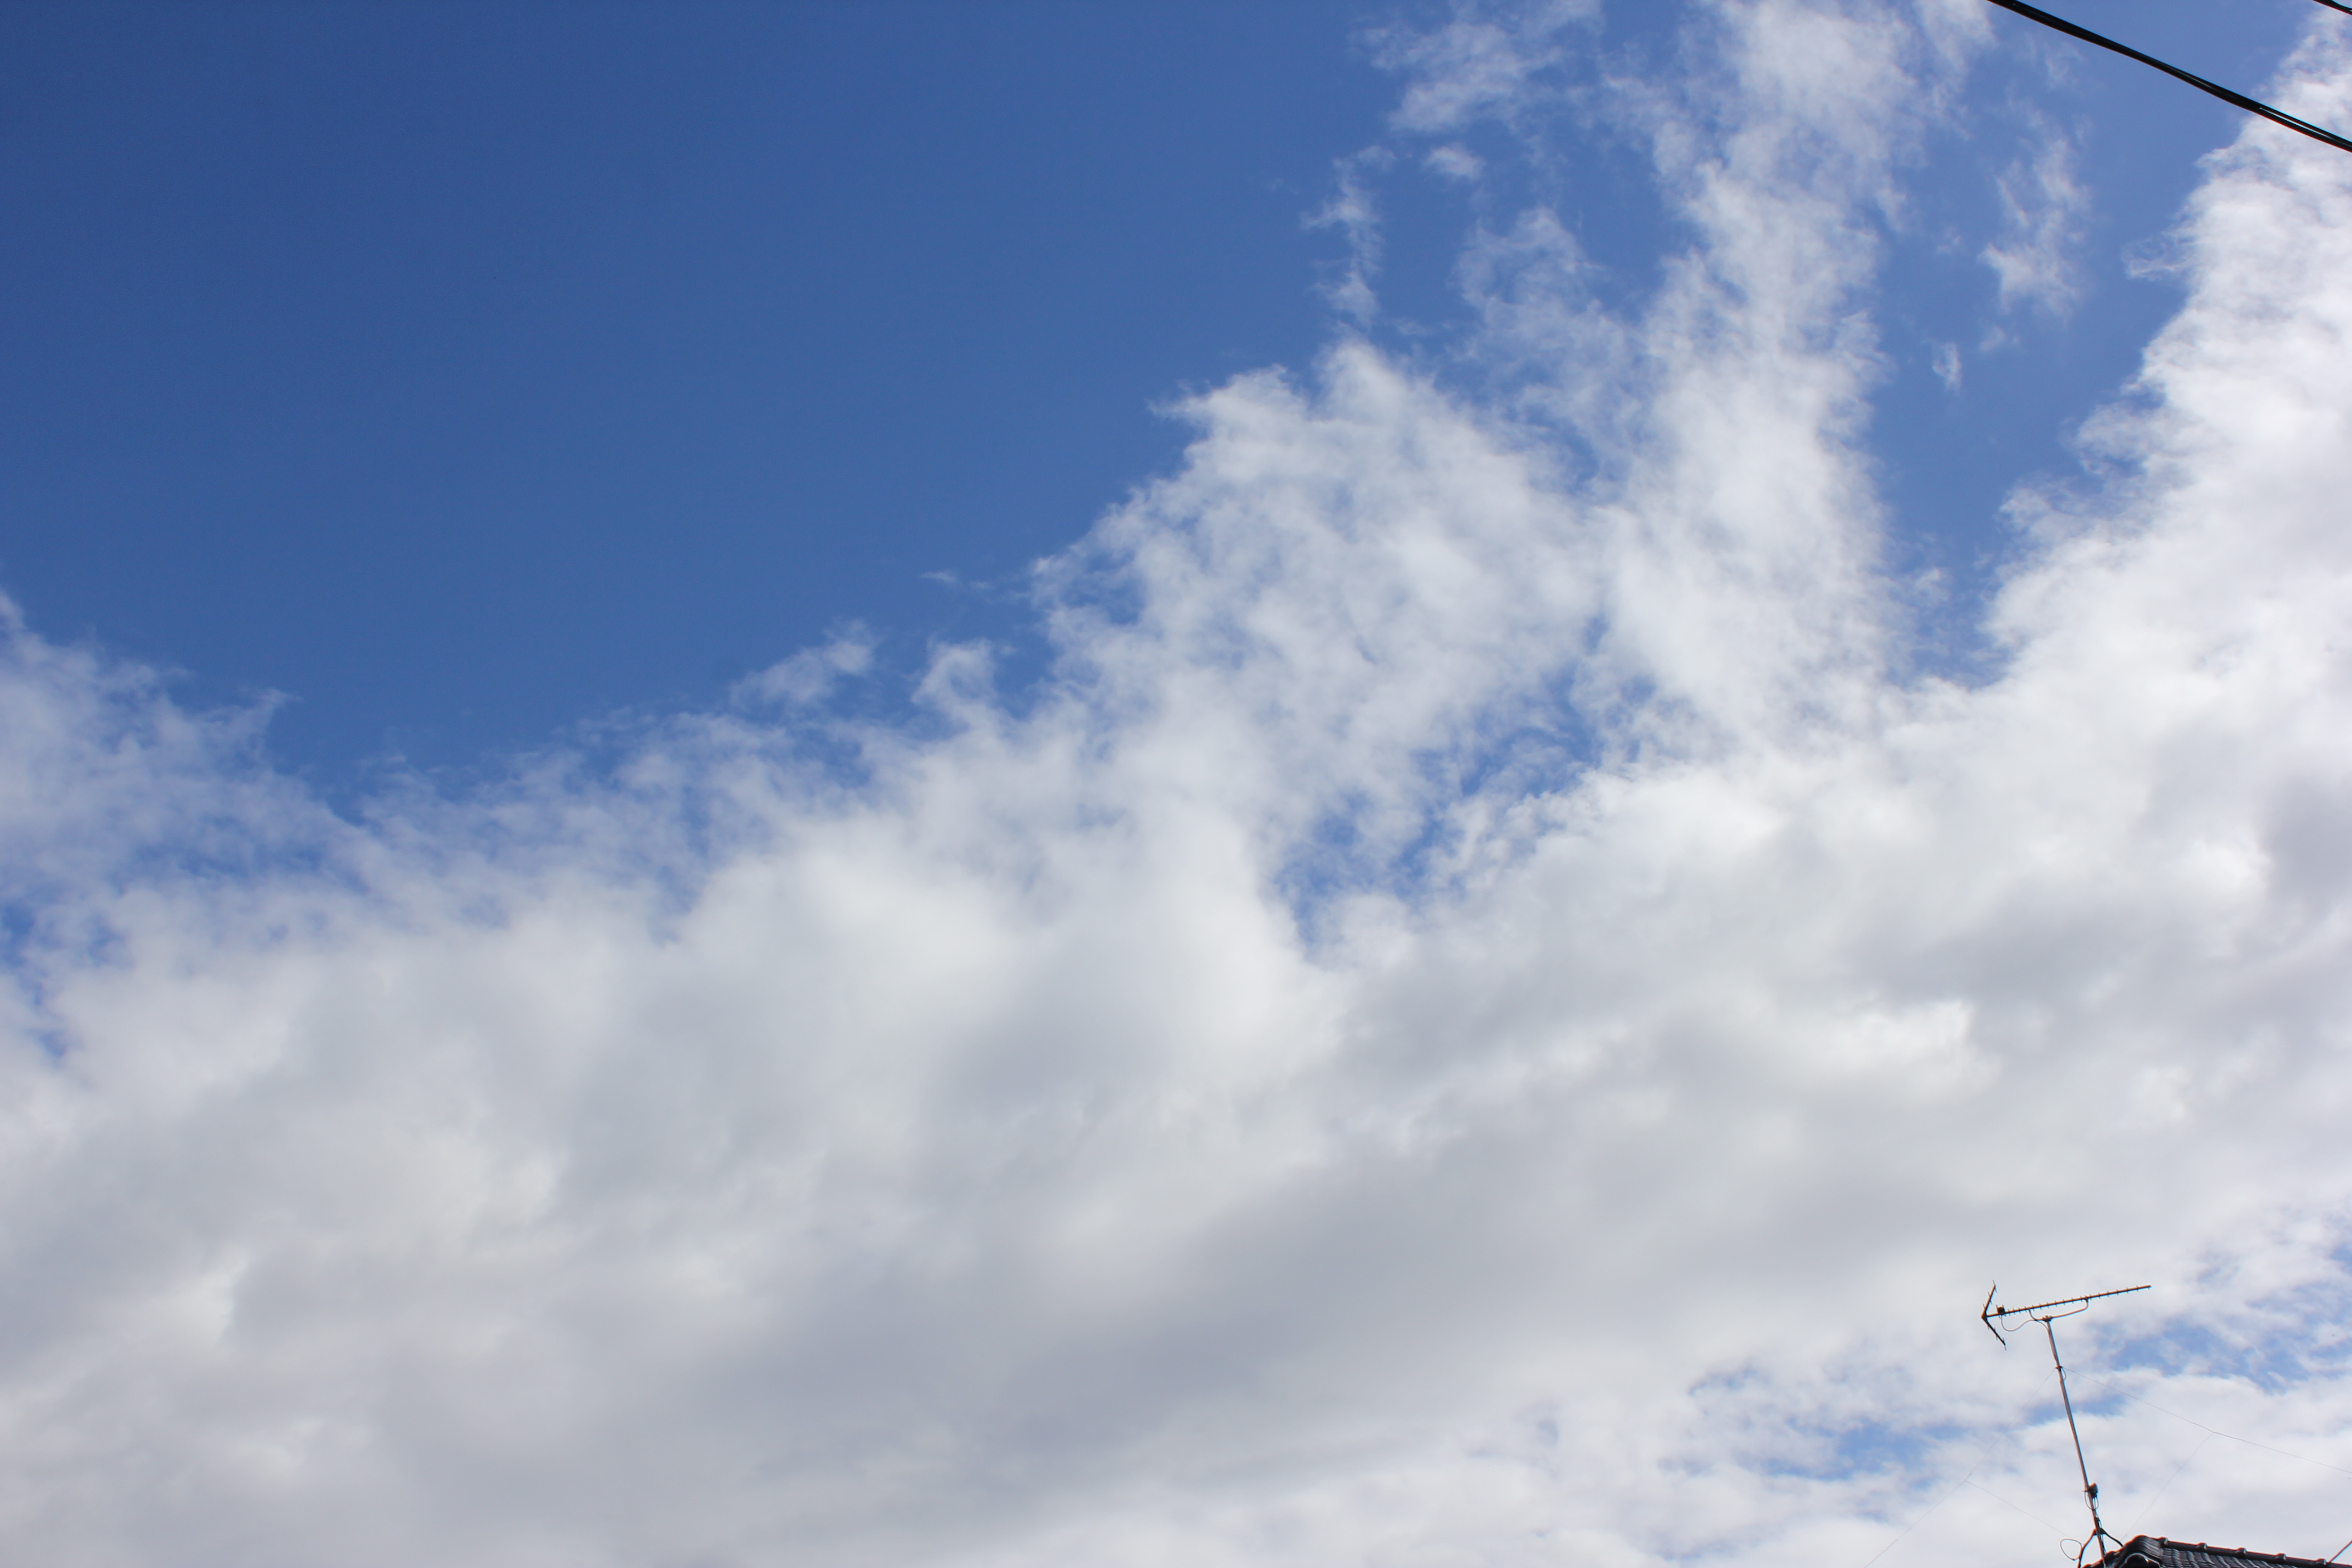
Cloud type: Cumulus